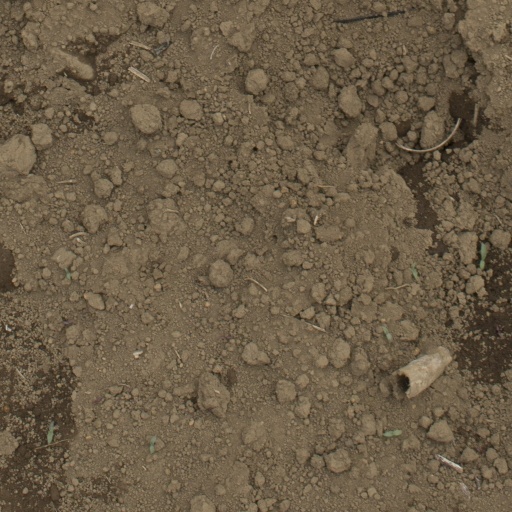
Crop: Jerusalem artichoke